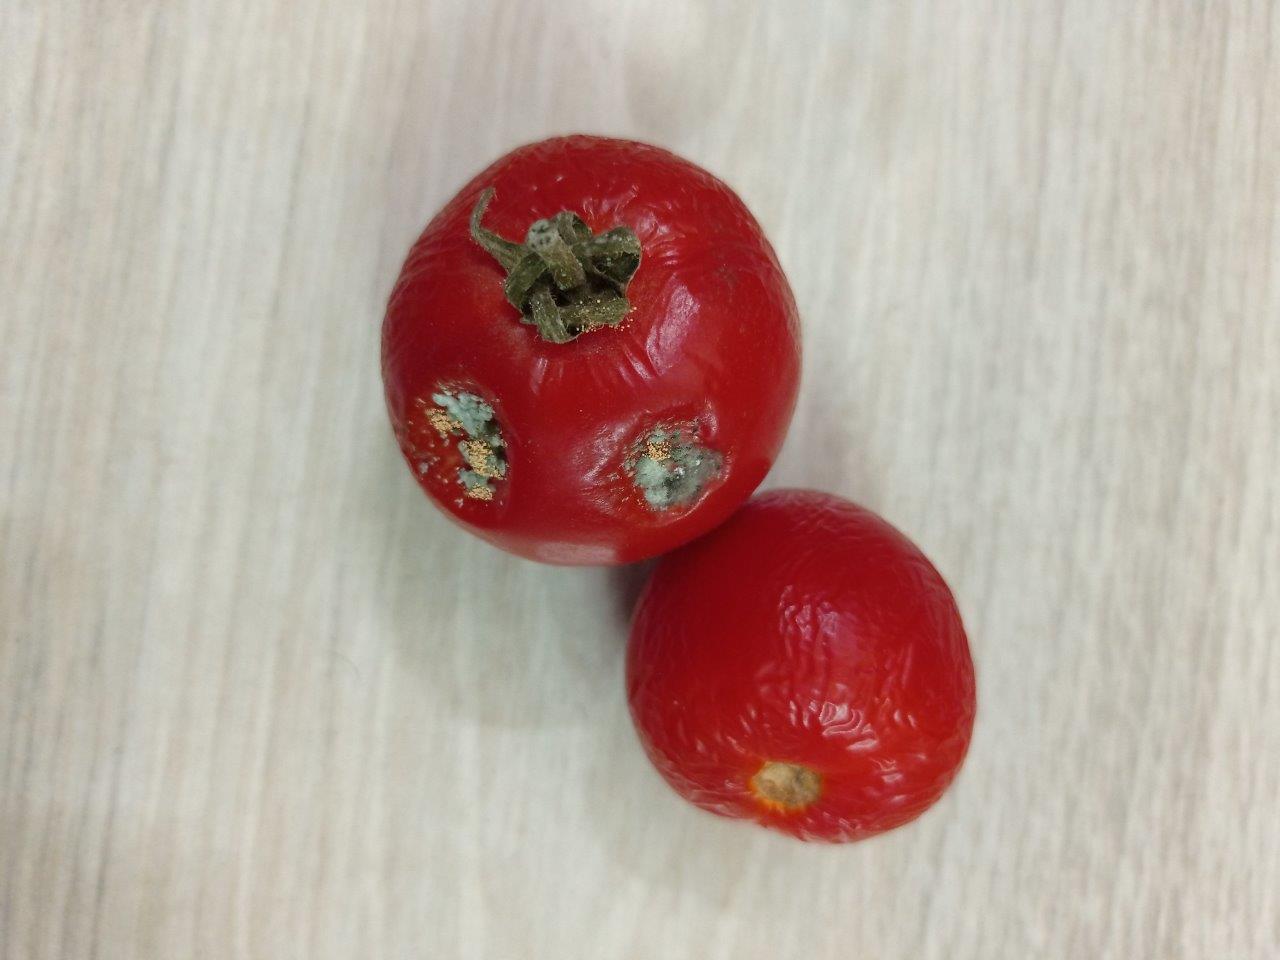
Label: Rotten